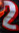
Number: 2